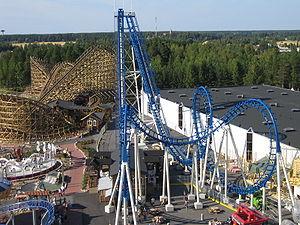
PowerPark est un parc d'attractions et une piste de karting situé à Alahärmä, en Finlande.
Hong Kong Disneyland